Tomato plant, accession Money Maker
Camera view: horizontal (90 deg, fisheye); turntable rotation: 270 degrees
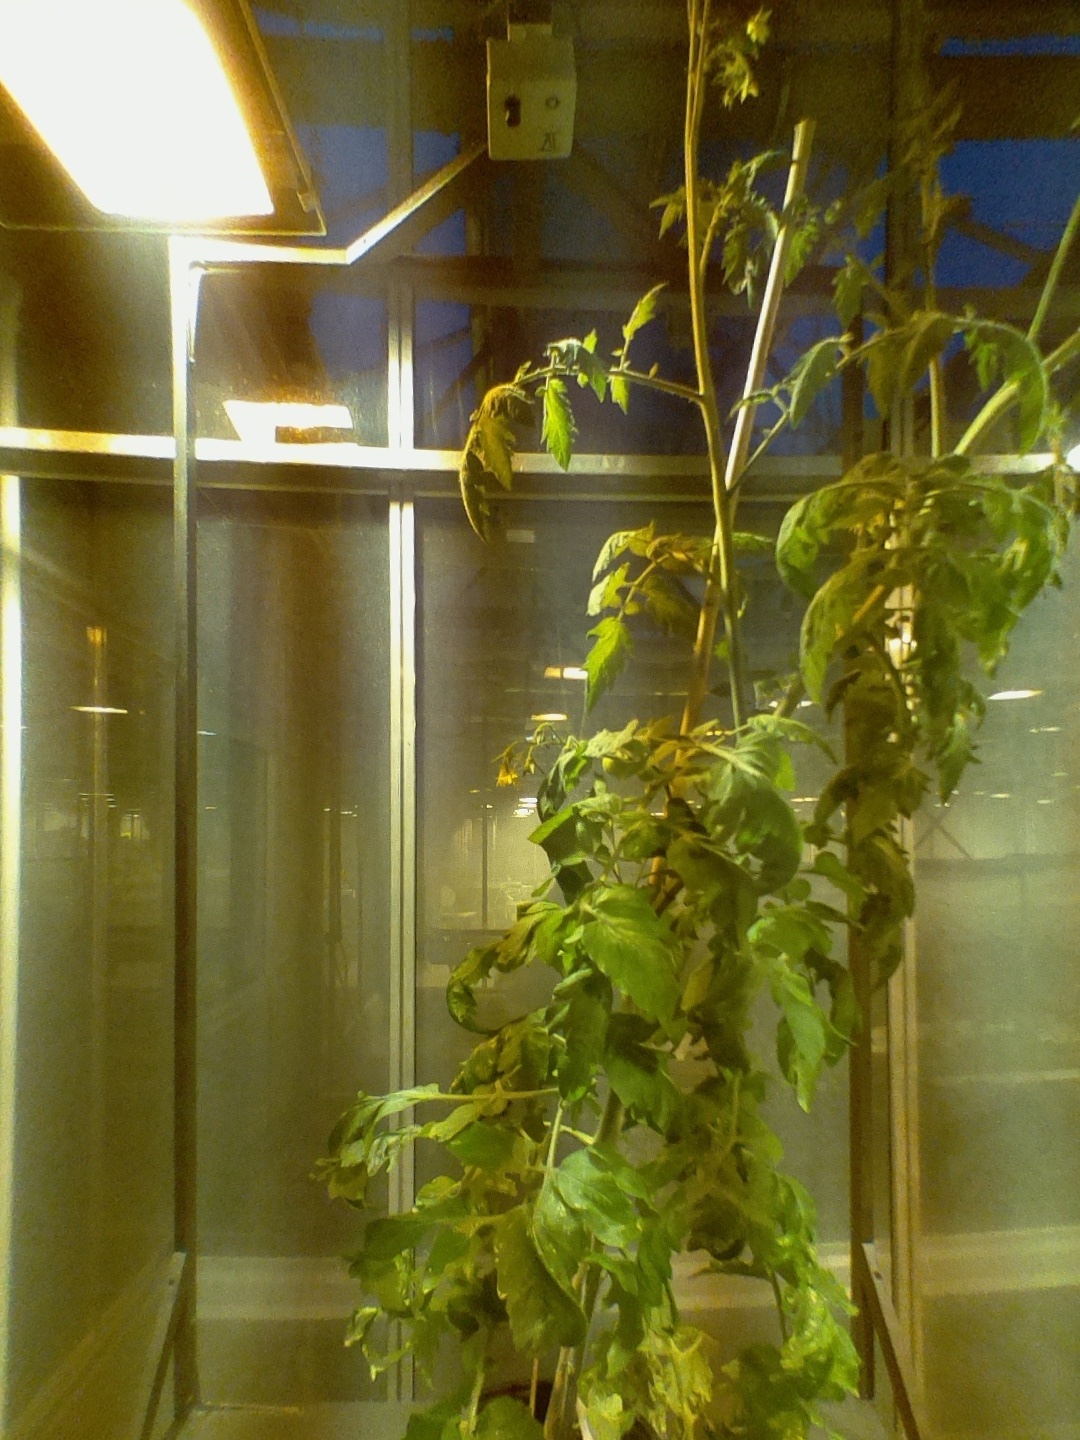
BBCH growth stage 71: 10%-20% of final fruit size